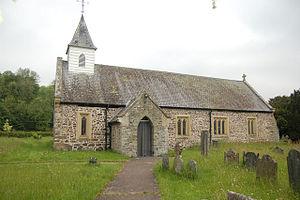
Manafon est un village du pays de Galles, situé dans la région du Powys. Au moment du recensement de 2011, il comptait 301 habitants.